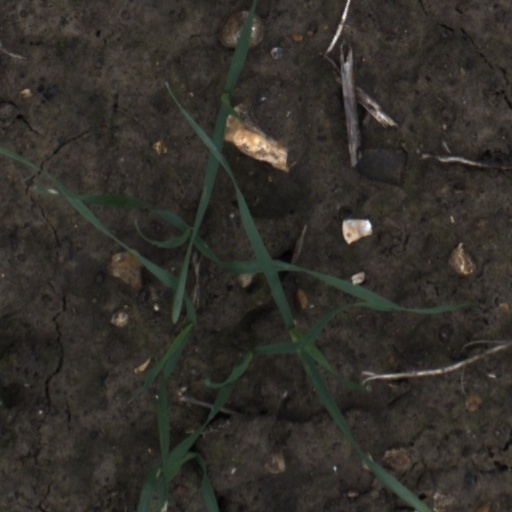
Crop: wheat